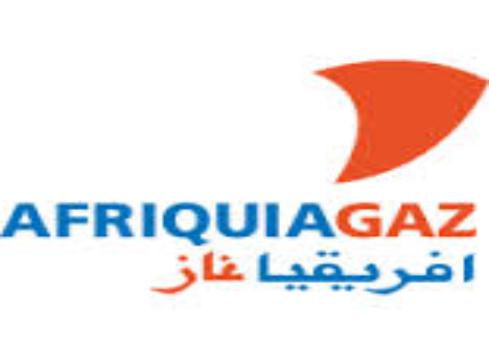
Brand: Afriquia
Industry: Others